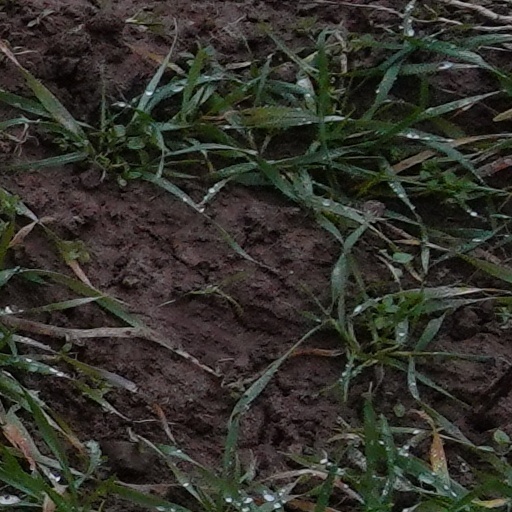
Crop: wheat